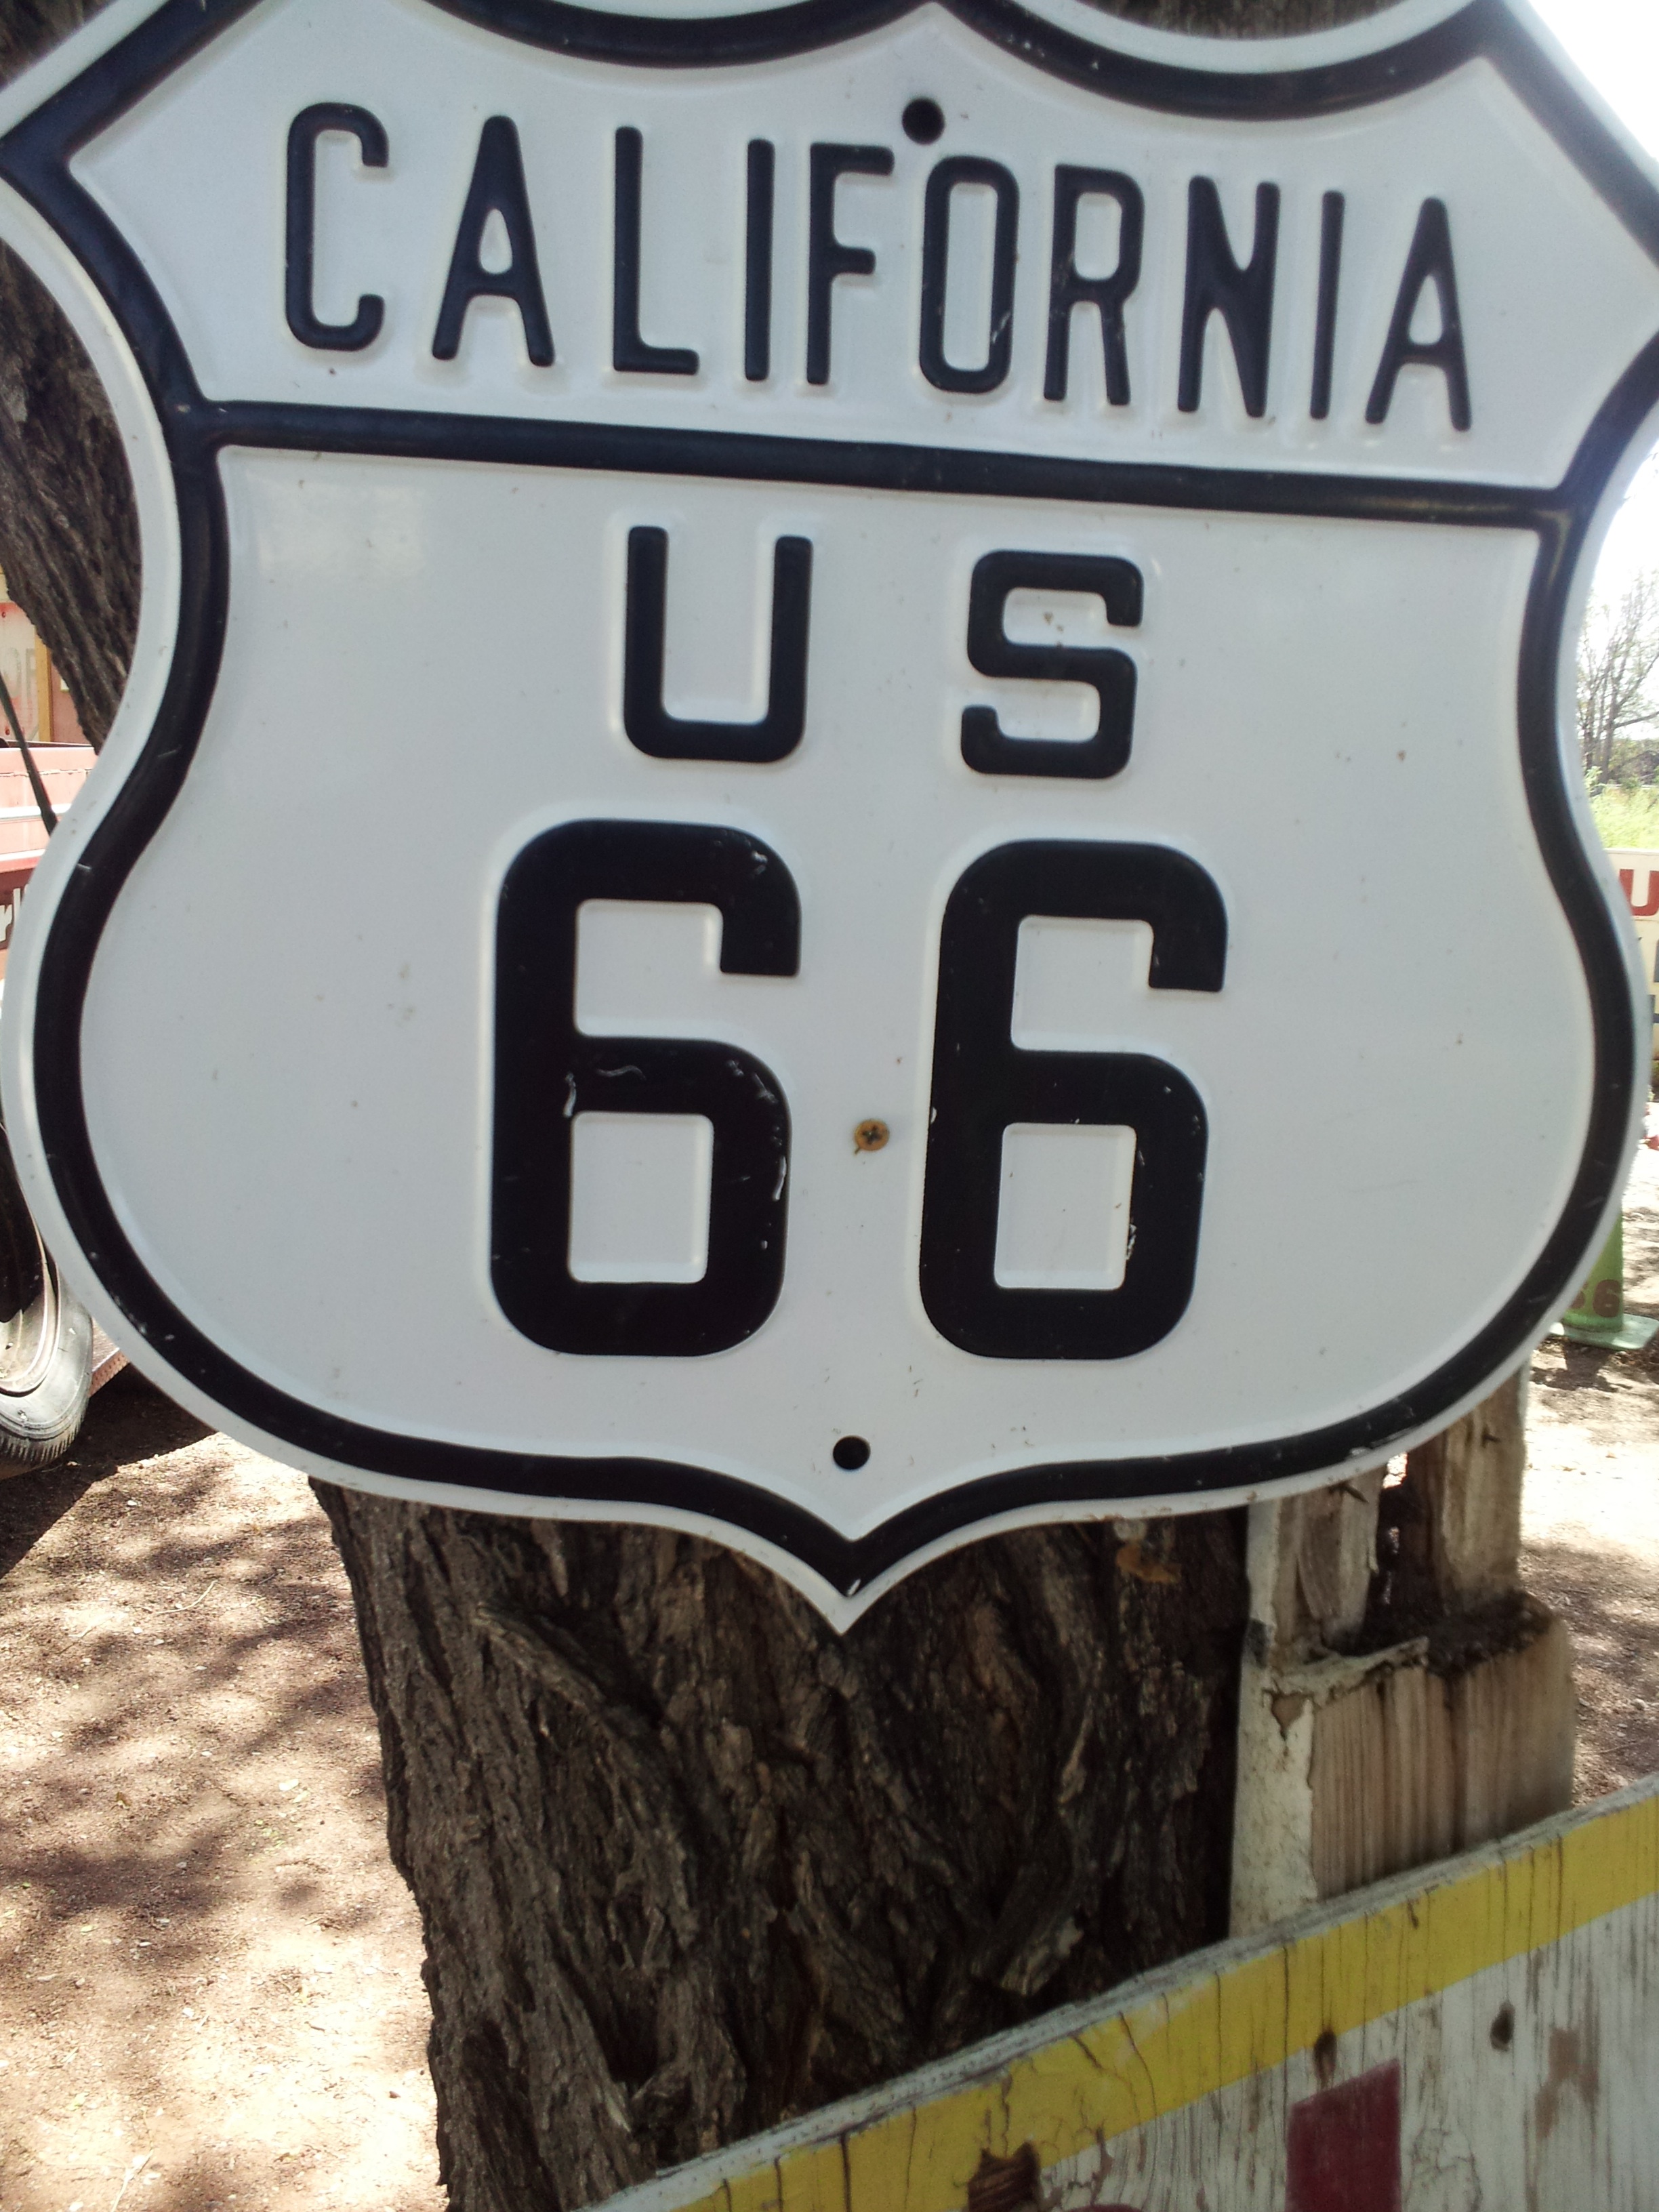
sign, street sign, signage, automotive exterior, vehicle registration plate